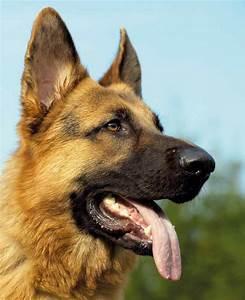
dog